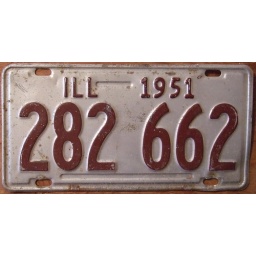
Brown on silver were the colors of Illinois plates in 1951.